Maheshwara Medical College and Hospital

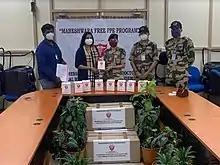
Maheshwara Medical College & Hospital offers Free PPE kits & N95 masks to CISF personnel

With the outbreak of the CoronaVirus pandemic, the Telangana state government enlisted the support of 22 private medical college hospitals to help fight COVID-19. Maheshwara Medical Hospital was among the 22 private medical college hospitals permitted to treat patients in the state.